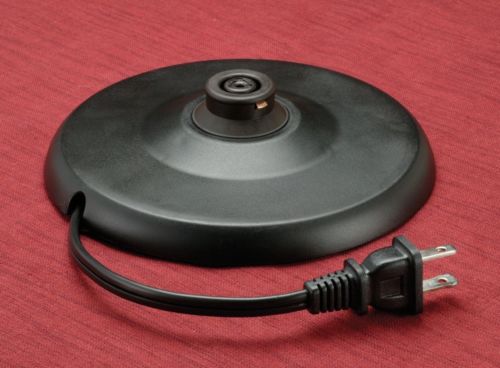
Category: kettle